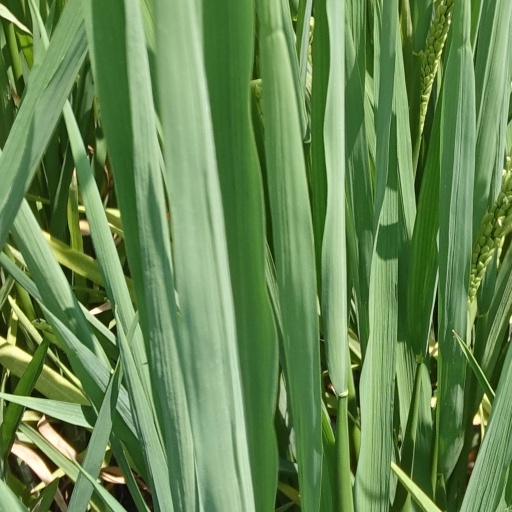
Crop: rice